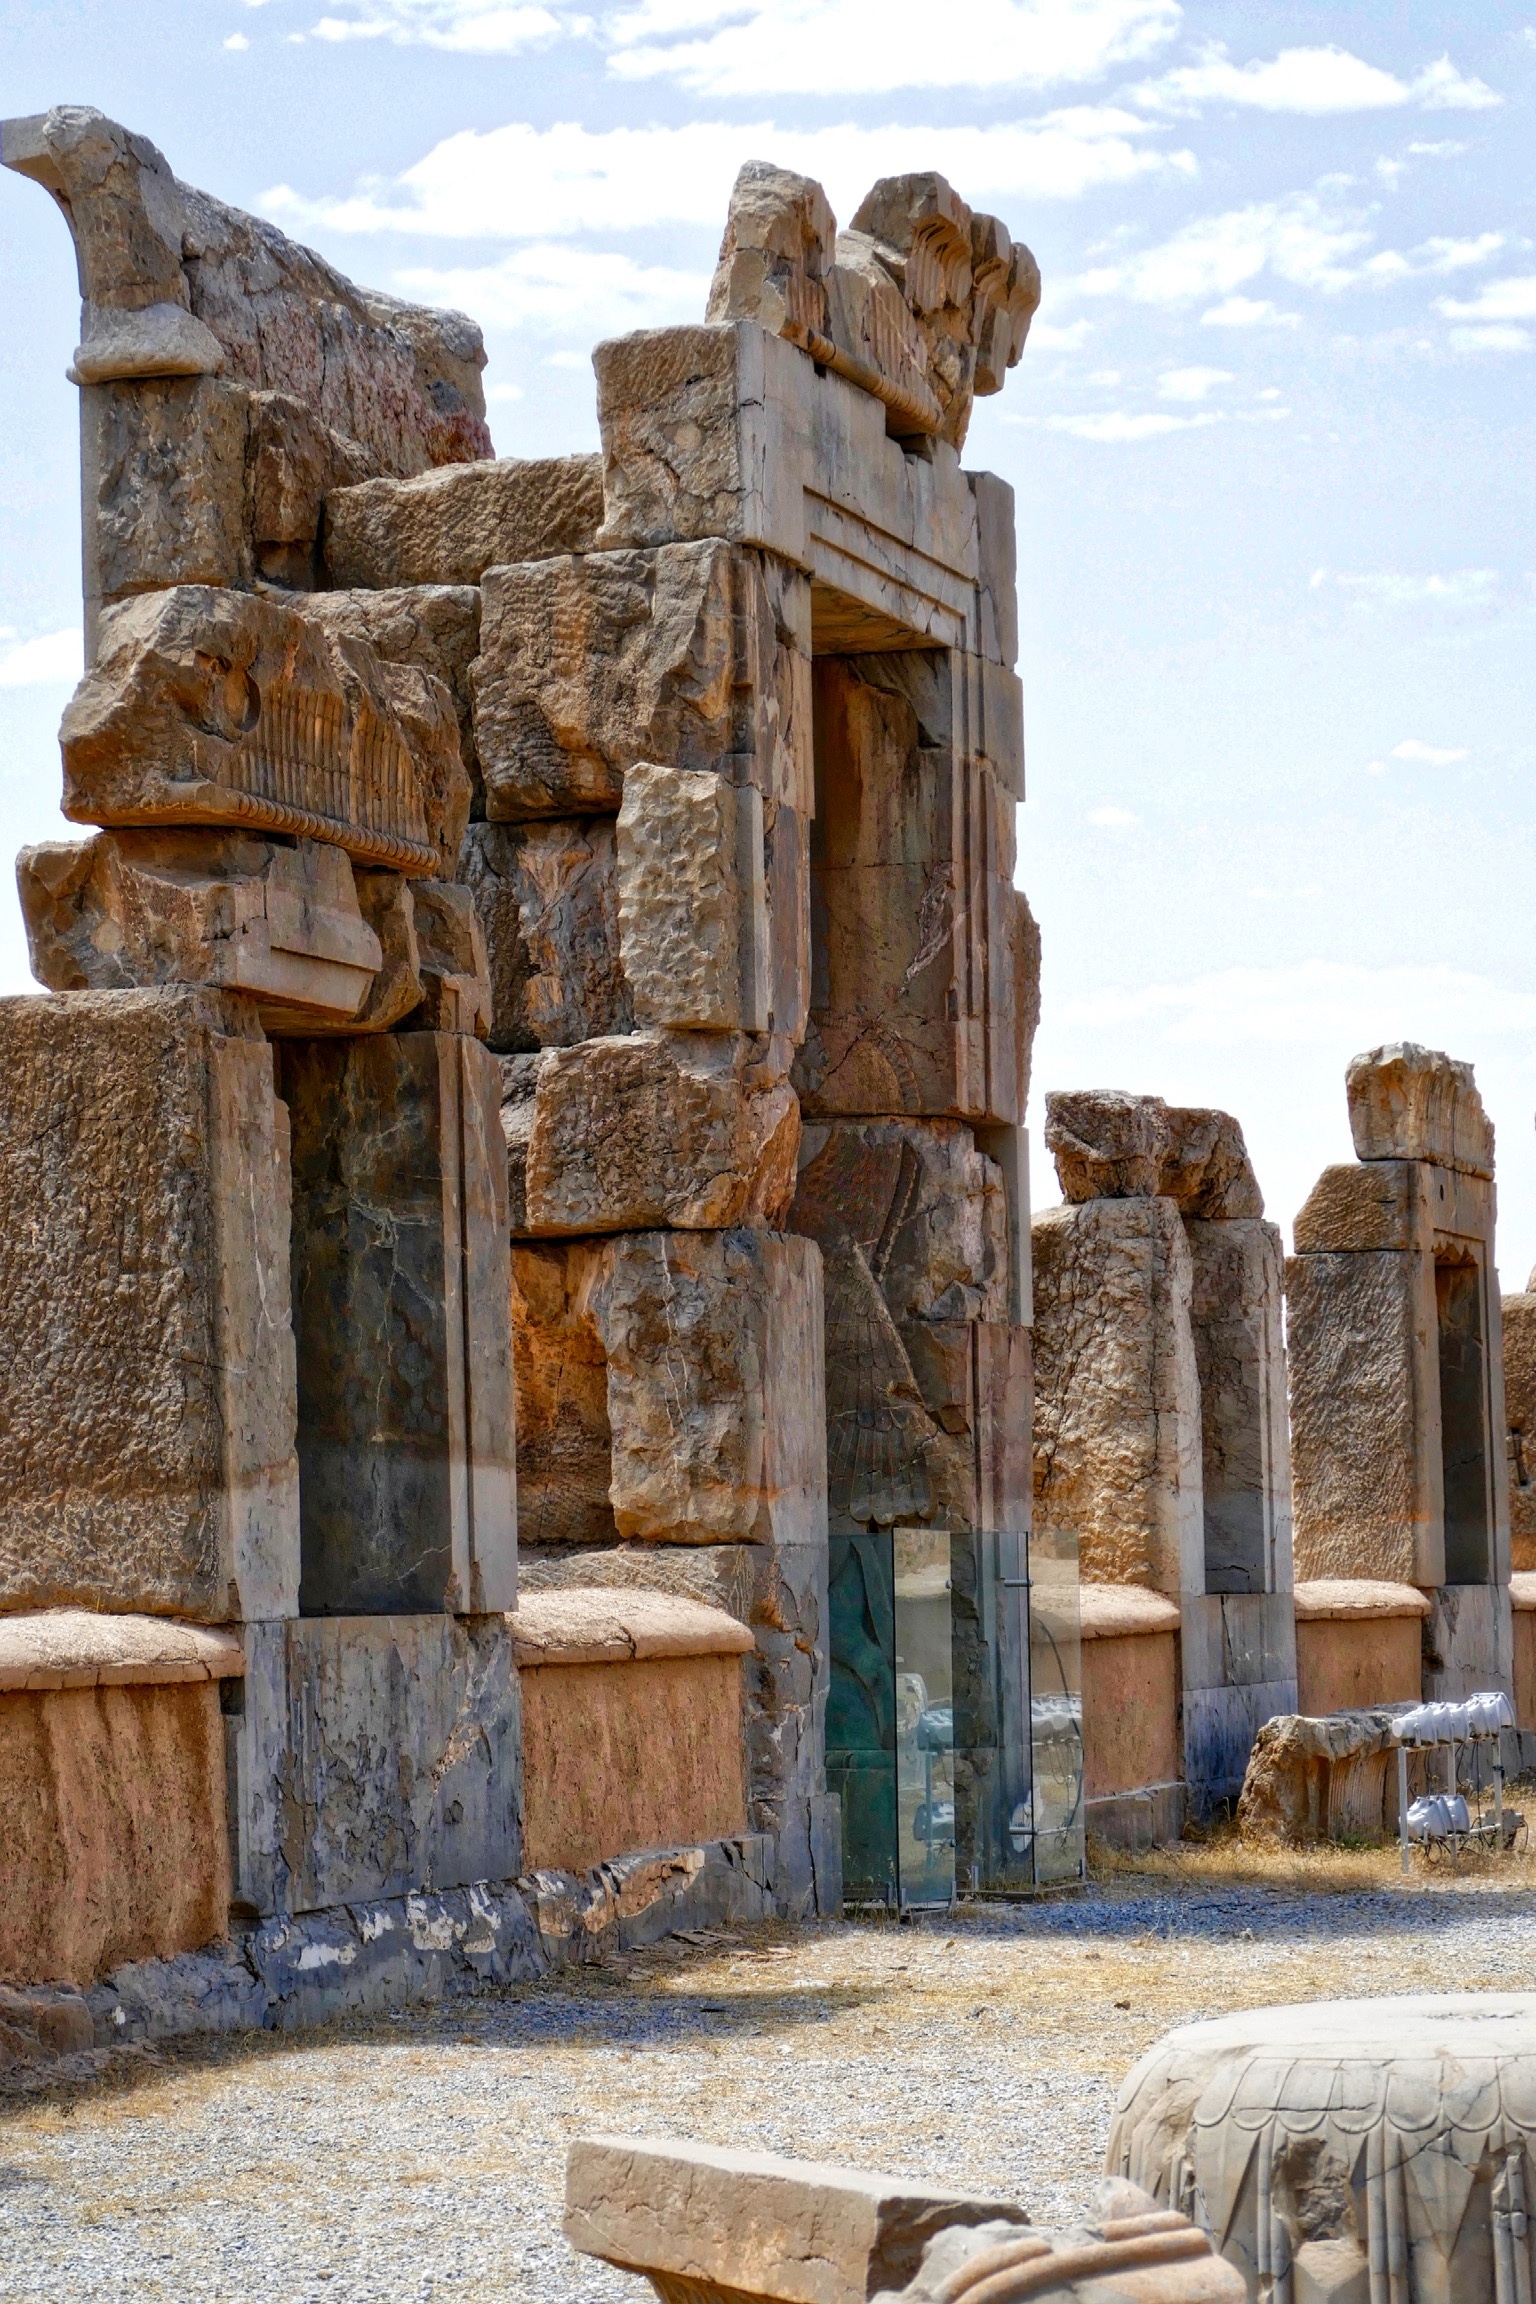
historic site, ruins, structure, ancient history, landmark, building, town, column, architecture, rock, temple, place of worship, wood, history, monastery, ancient roman architecture, palace